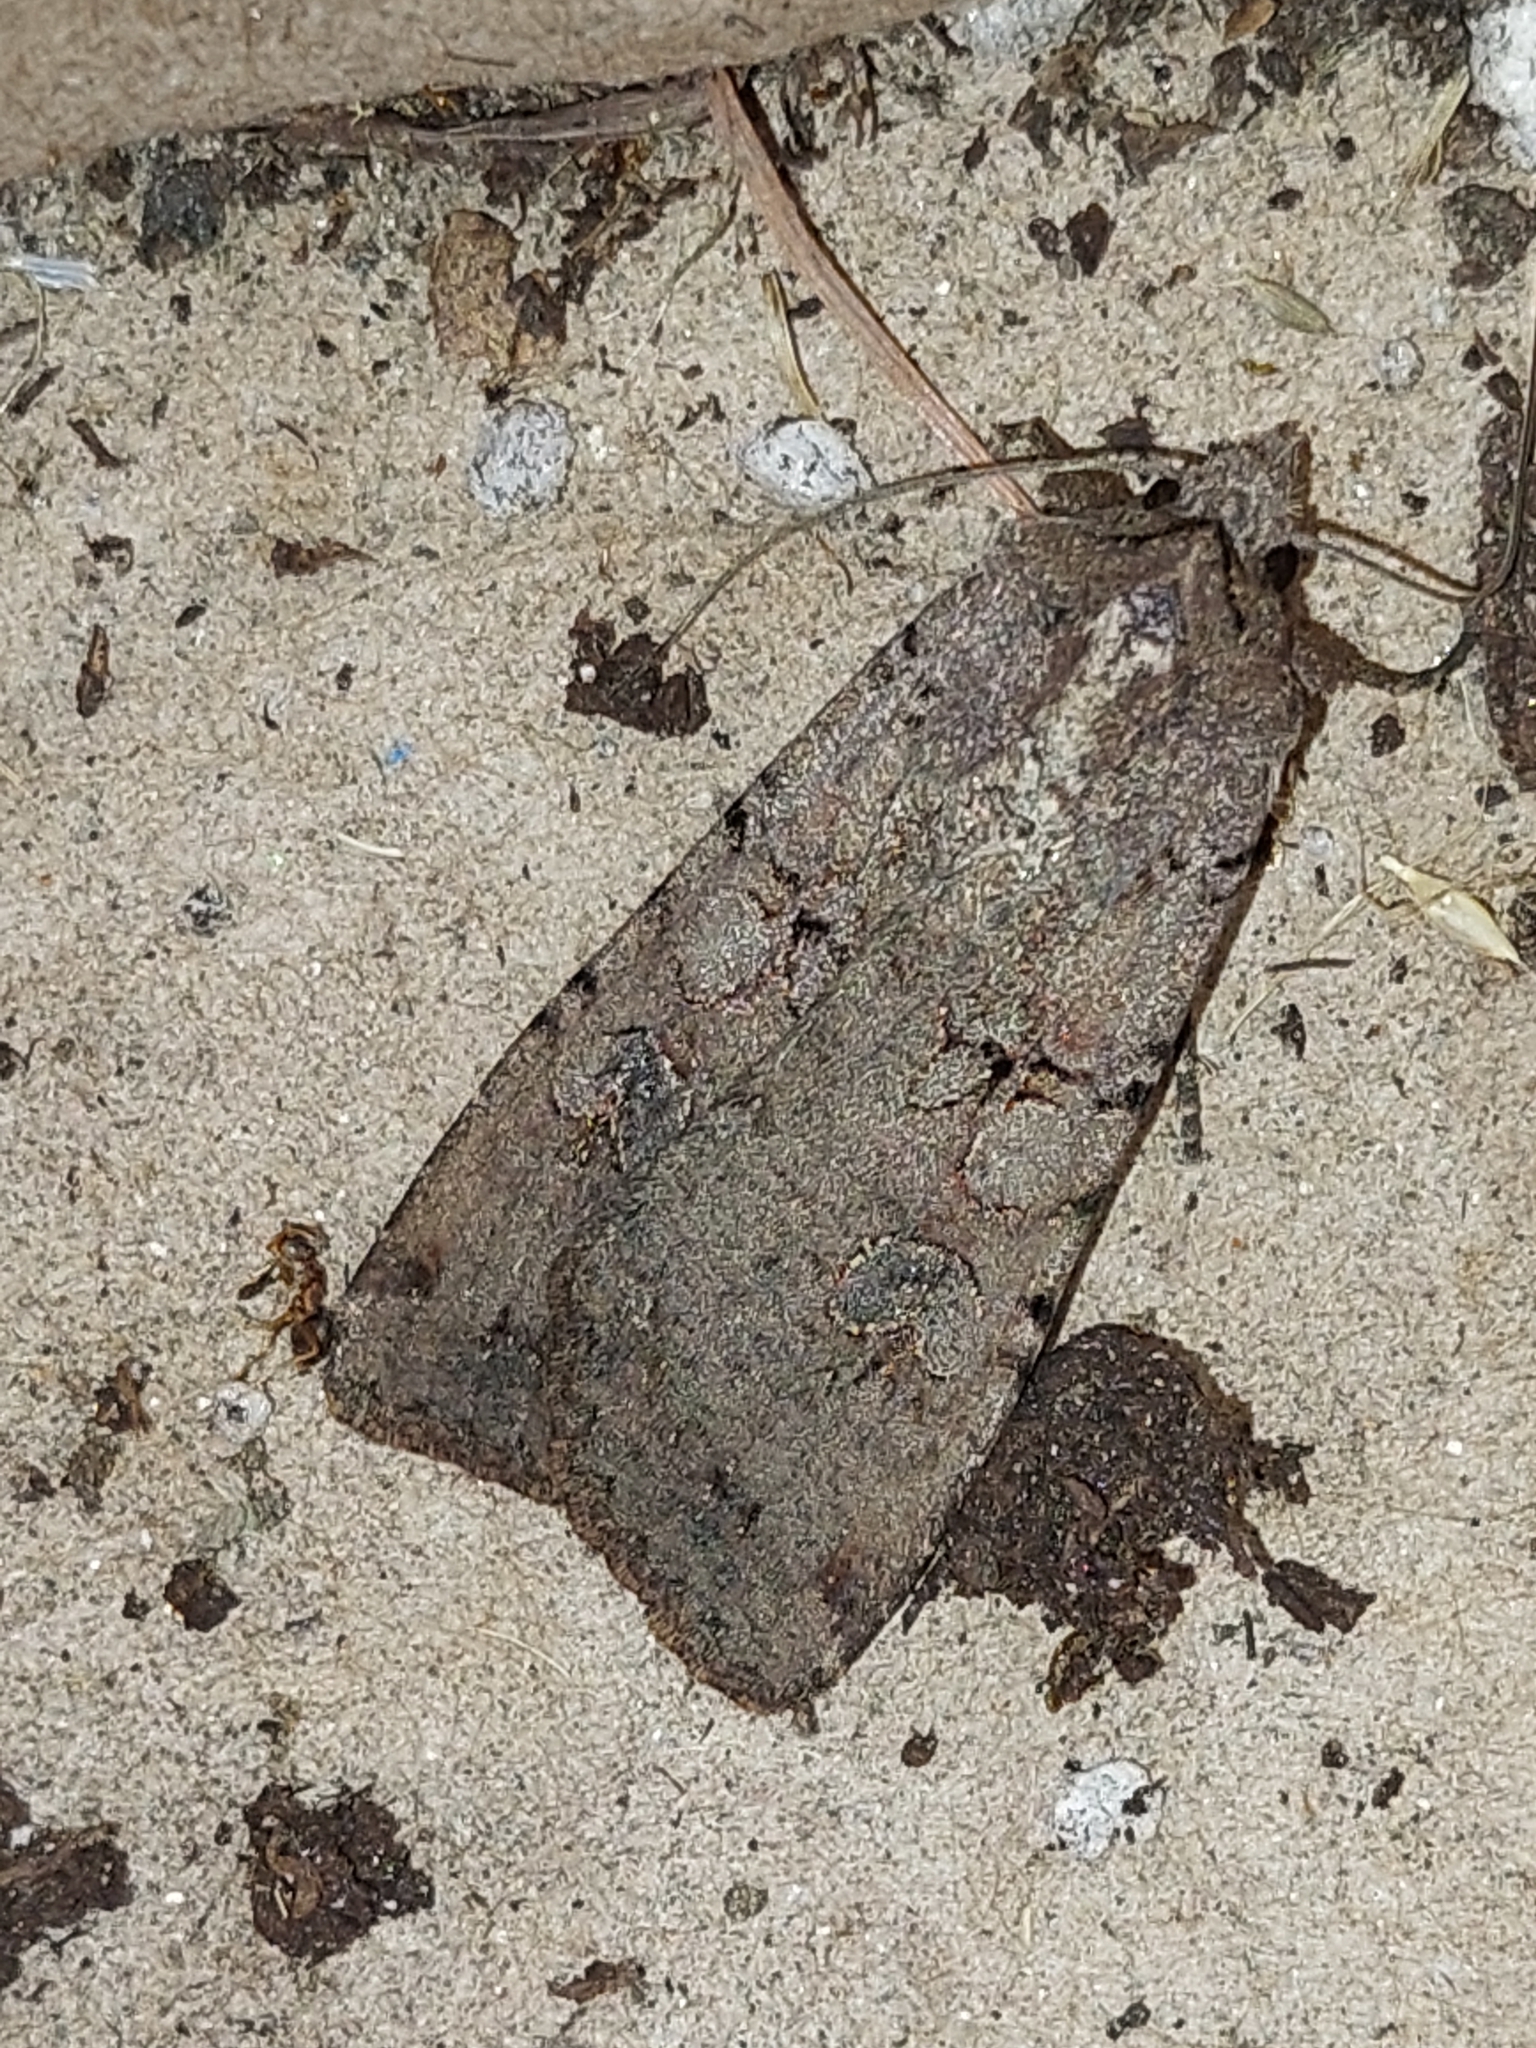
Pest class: cutworms